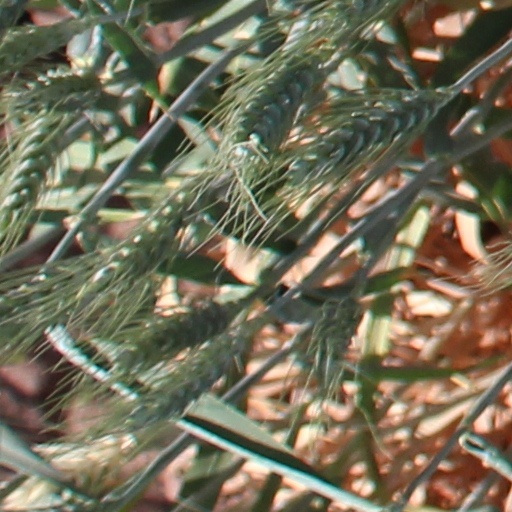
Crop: wheat